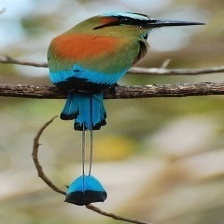
Species: TURQUOISE MOTMOT
Scientific name: EUMOMOTA SUPERCILIOSA